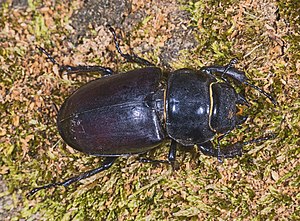
Eghjort / Billeder
Eghjorten er en bille i familien hjortebiller.